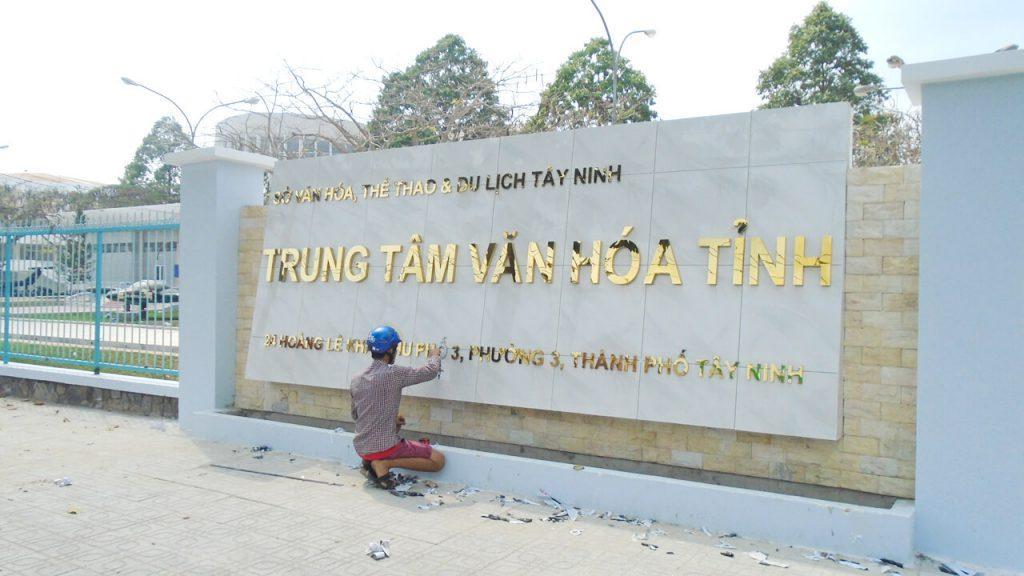
có những dòng chữ màu vàng xuất hiện ở trên tấm biển tên